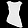
Label: Dress